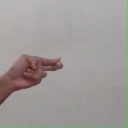
अक्षर: ह